Pathans in India

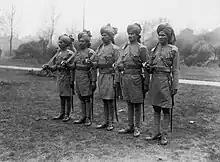
Pathans that had enlisted in the British Indian Army

The Pathans of India are a community who trace their ancestry to the Pashtun regions of Pakistan and Afghanistan. The Pashtun homeland is located in Central Asia and the northwestern region of South Asia; it roughly stretches from areas south of the Amu River in Afghanistan to west of the Indus River in Pakistan, mainly consisting of southwestern, eastern and some northern and western districts of Afghanistan, and Khyber Pakhtunkhwa and northern Balochistan in western Pakistan, with the Durand Line acting as the border between the two countries. The Hindu Kush mountains straddle the north of the region. Geographically, the Pathans are an eastern Iranic ethnic group who lived west of the Indo-Aryan ethnicities of the northern Indian subcontinent.